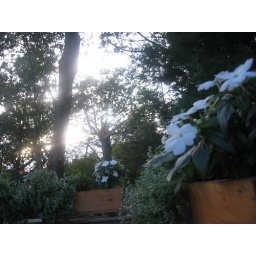
Flowers and trees at my cousins' home in Cranston, RI